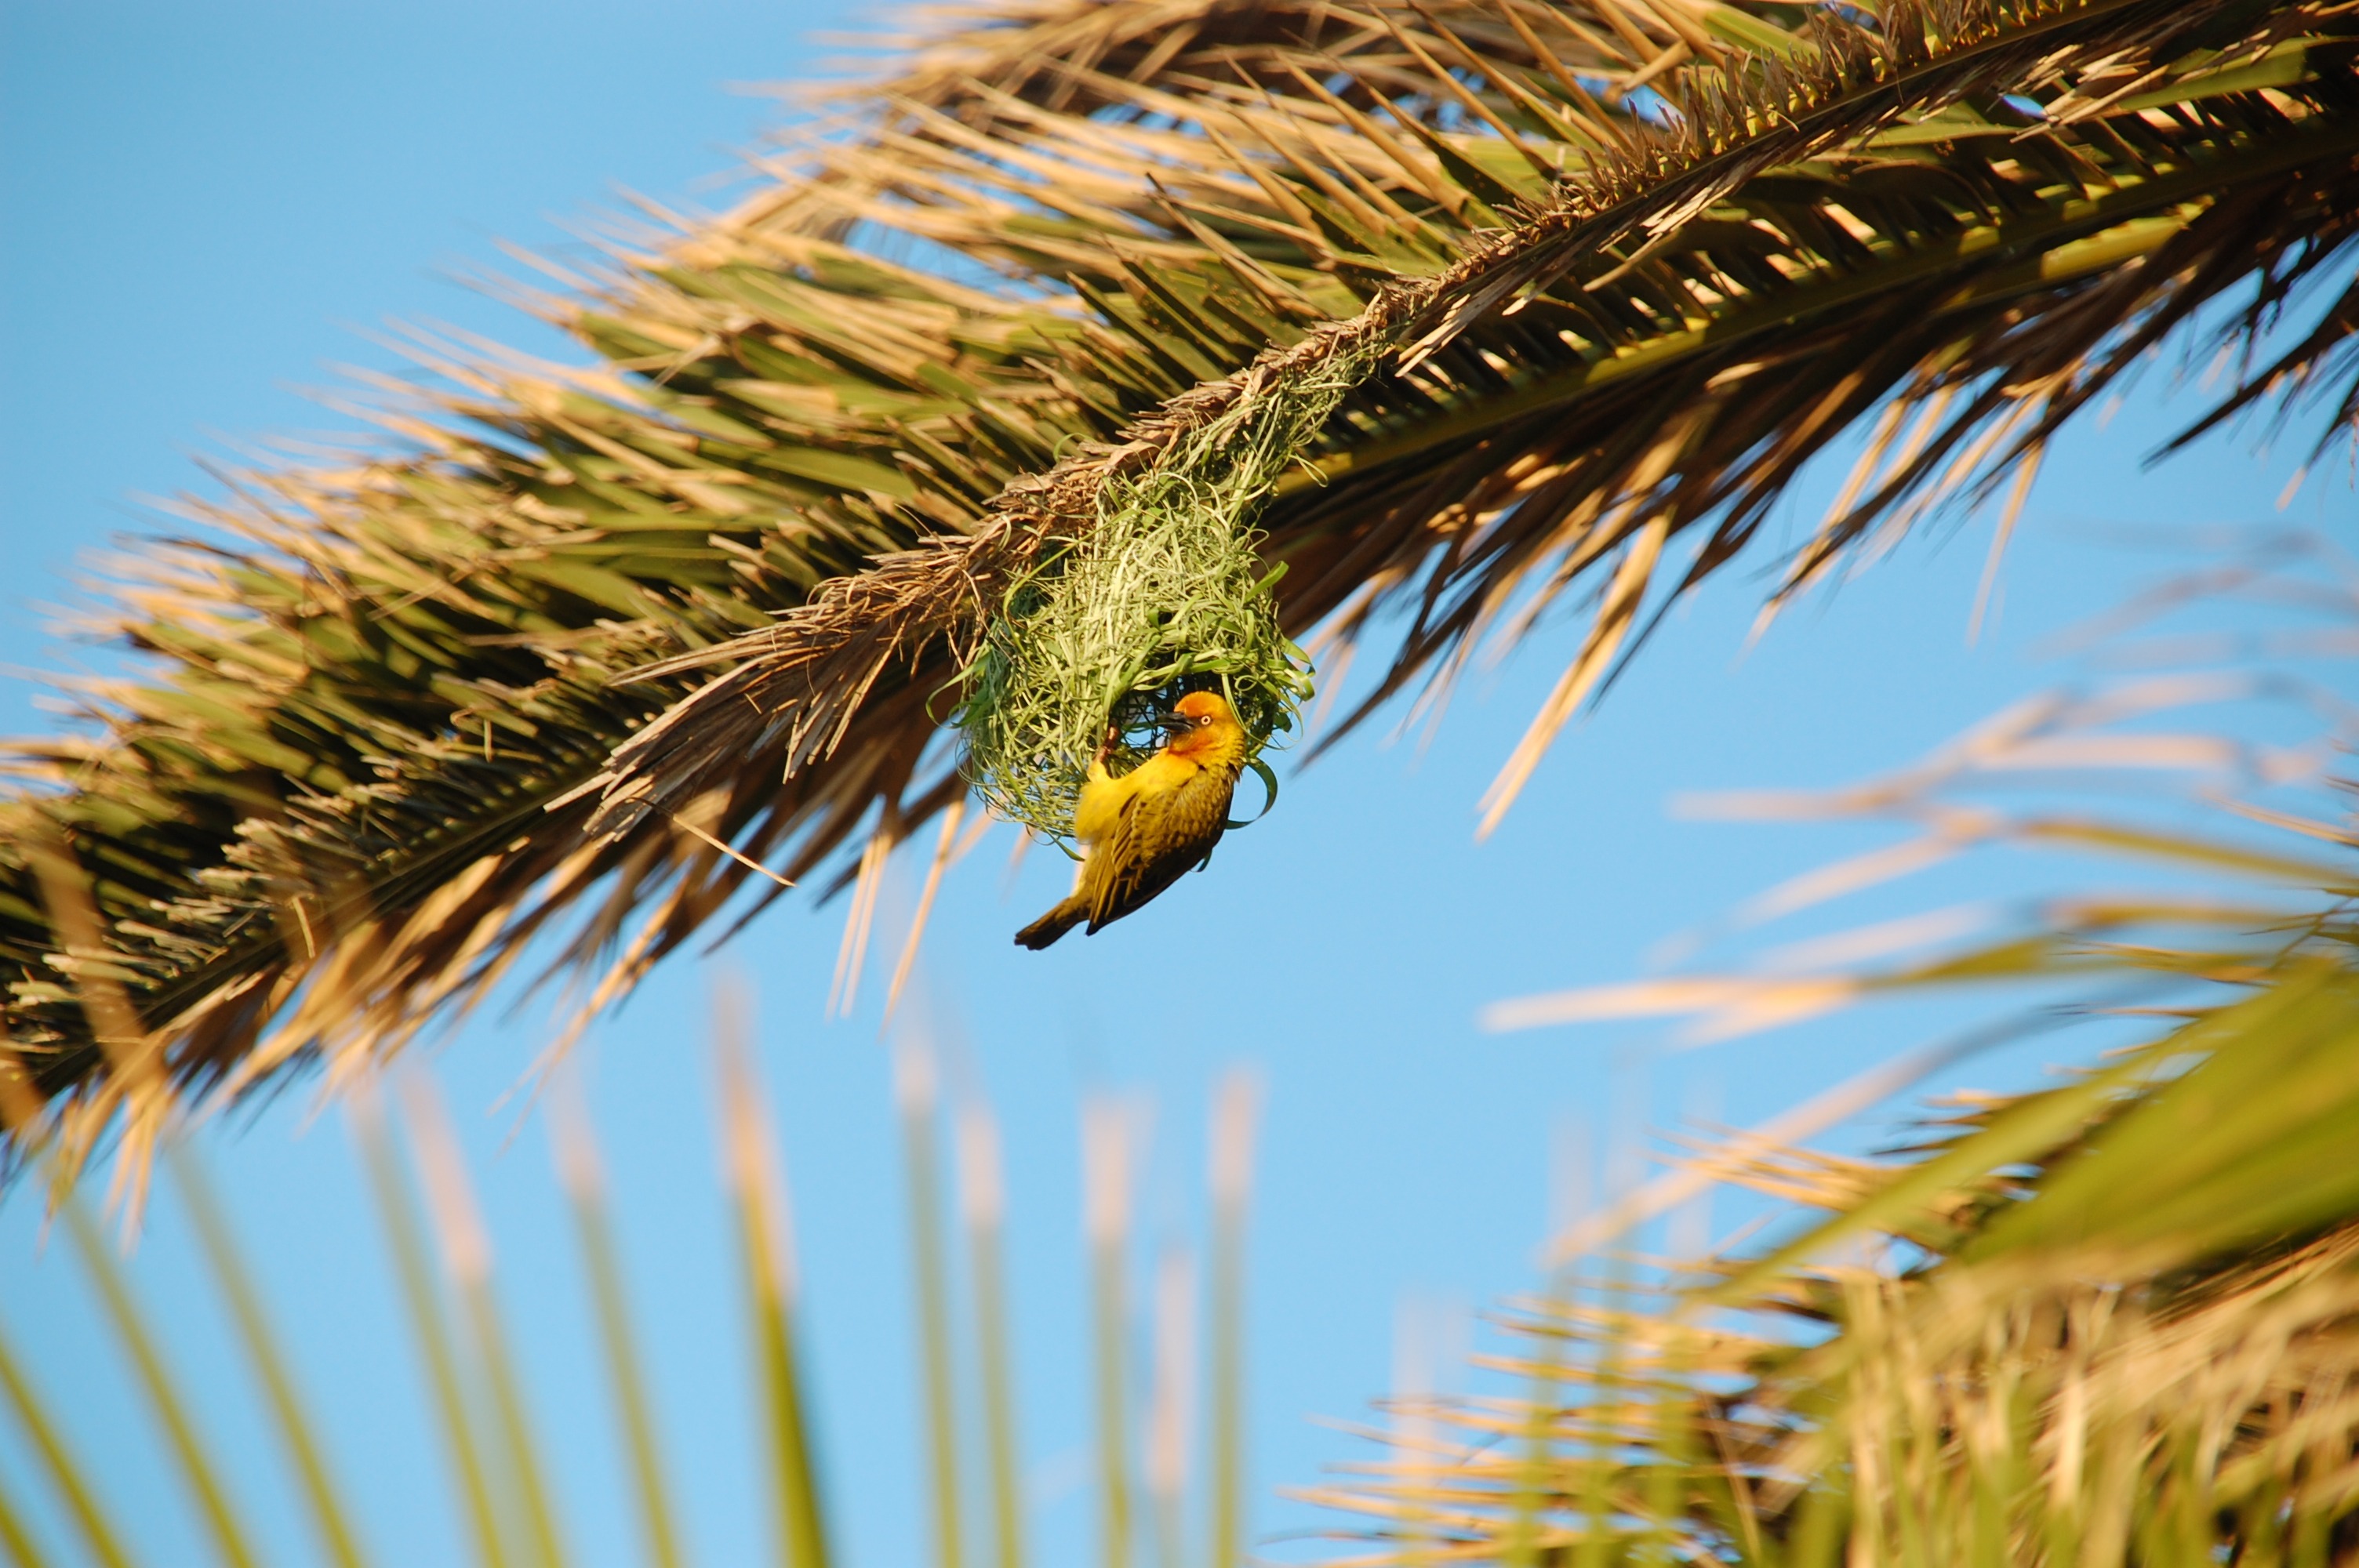
tree, nature, grass, branch, bird, plant, flower, wildlife, wild, yellow, flora, fauna, birds, animals, nests, nest, weaver, south africa, macro photography, weaving, bird's nest, grass family, land plant, arecales